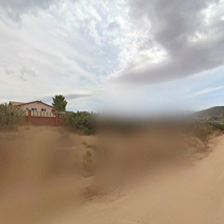
Label: streetView